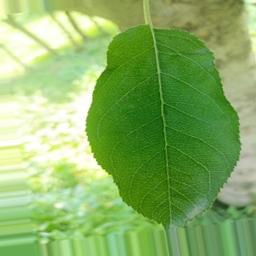
Label: Healthy